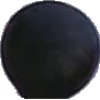
Label: blue_grape